Trombley House

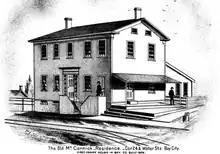
Trombley House c. 1883

Medor and Joseph Trombley, both French-Canadian fur traders, settled in the Saginaw Valley in the early 1830s and purchased large tracts of land along the Saginaw River between what is now Twenty-third Street and Cass Avenue in Bay City. In 1835, they began construction on this house, hiring Nathan C. Case, a carpenter, to construct it.